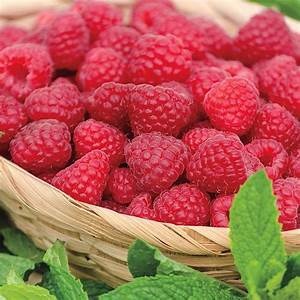
Label: raspberry